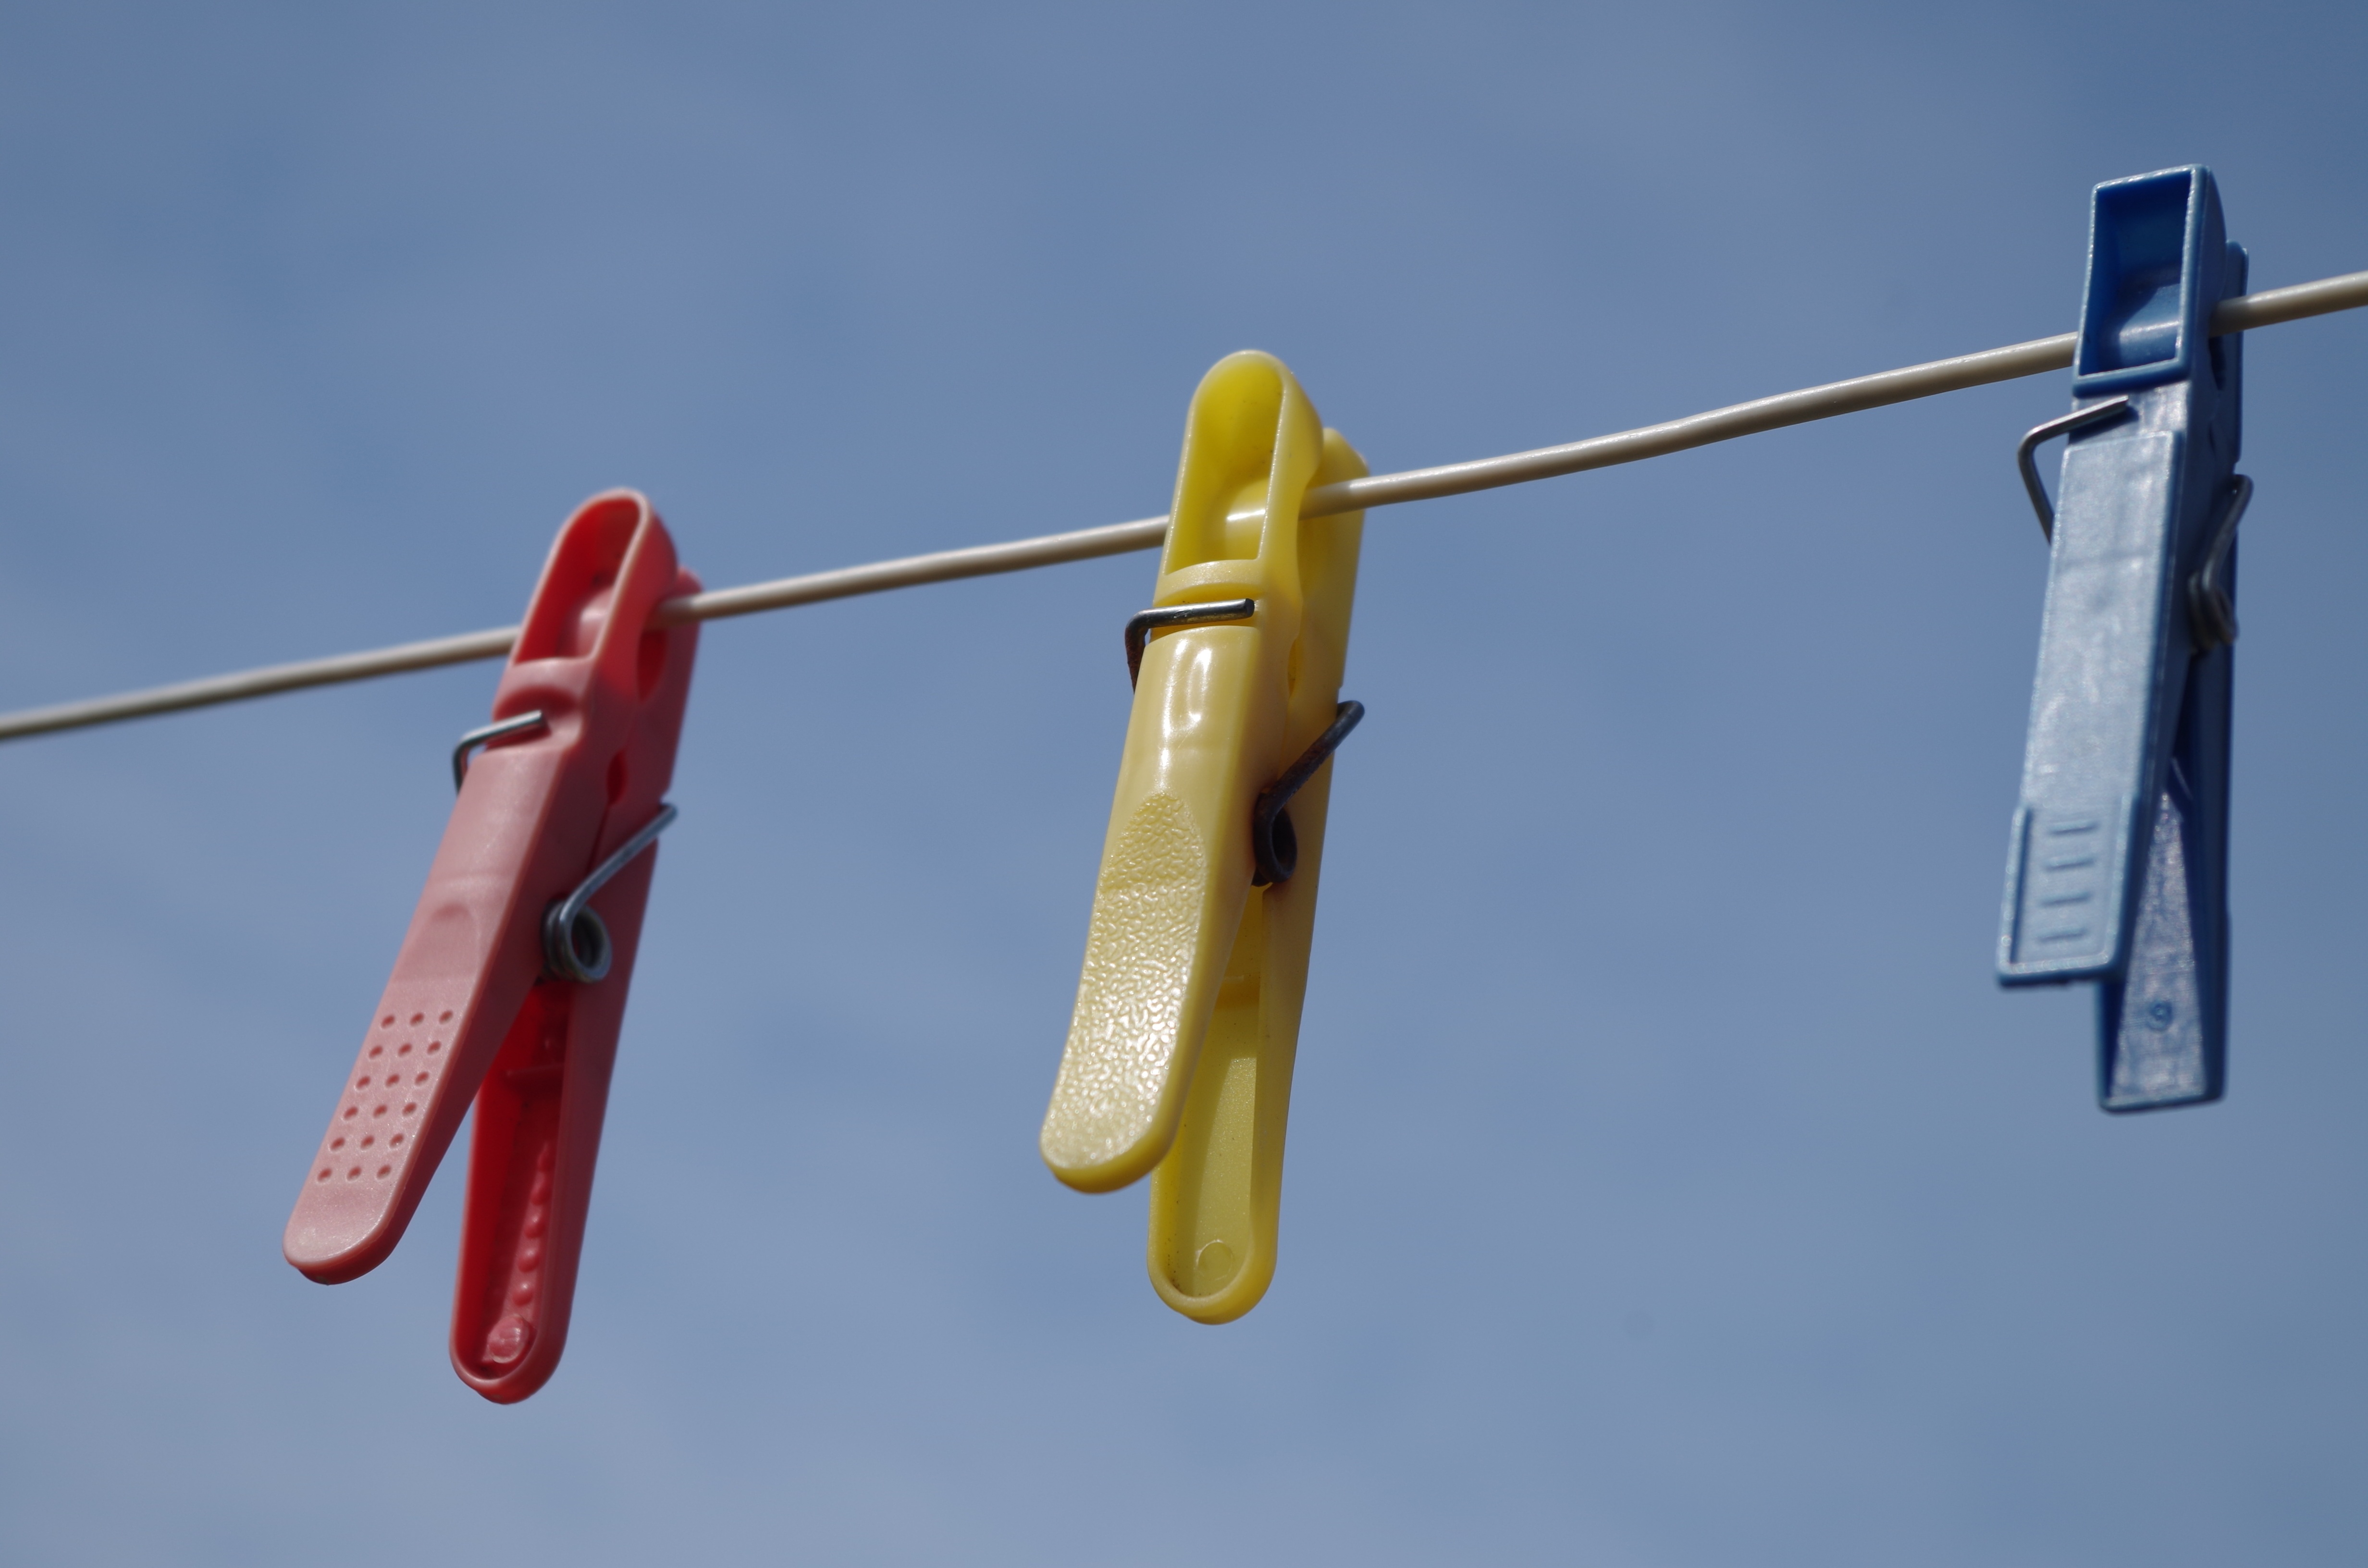
wing, wind, airplane, aircraft, vehicle, aviation, mast, color, machine, wind turbine, linen, glider, propeller, clothes, pegs, aerobatics, monoplane, atmosphere of earth, aircraft engine, general aviation